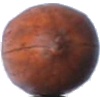
Label: Nut Pecan 1